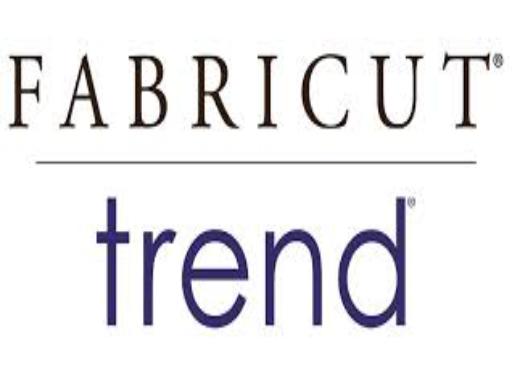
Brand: Fabricut
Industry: Necessities